Eat Real Festival

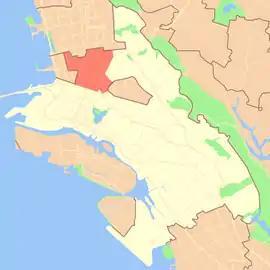
The Eat Real Festival is primarily held in Oakland, CA.

The festival was founded by the Food Craft Institute in 2008 to educate the public about how local food is grown, manufactured and prepared. The festival has subsequently hosted Oakland-based food entrepreneurs in September every year, including Blue Bottle Coffee, Hodo Soy, Burma Bear and Curry Up Now.